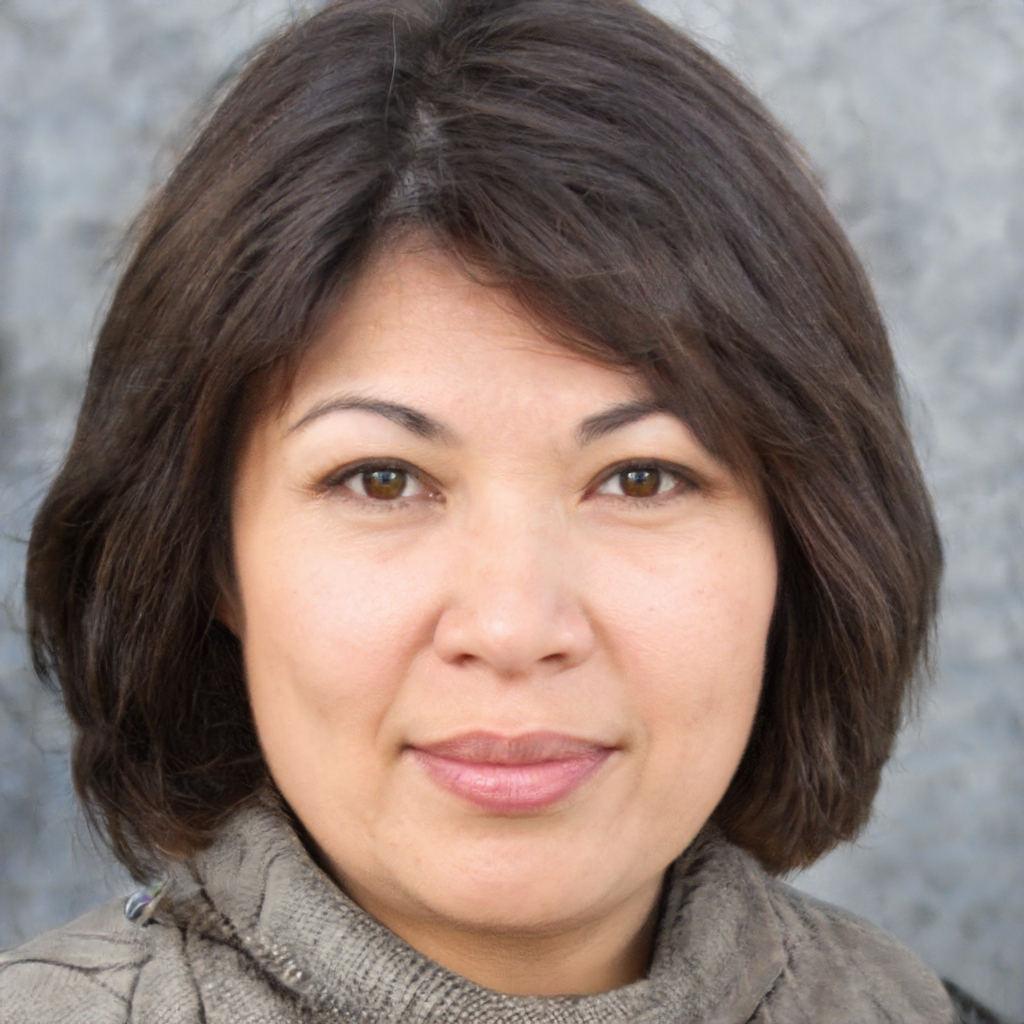
Gender: Female